Ross O'Carroll-Kelly's Guide to (South) Dublin

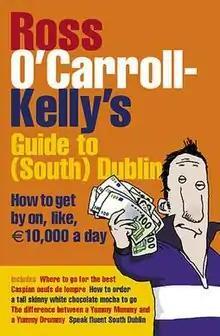

Ross O'Carroll-Kelly's Guide to (South) Dublin: How To Get By On, Like, €10,000 A Day is a 2008 faux-travel guide by Irish journalist and author Paul Howard, as part of the Ross O'Carroll-Kelly series. It takes the form of a tourist guide to South Dublin, written by Ross and his friends.